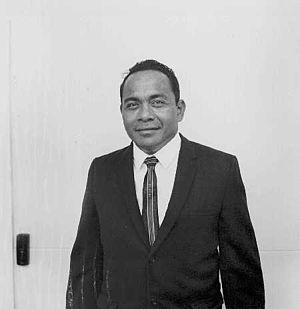
Les présidents des États fédérés de Micronésie sont :
Bailey Olter est un homme d'État des États fédérés de Micronésie.